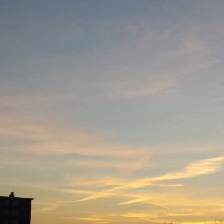
Cloud type: Contrail